Matthew Henson

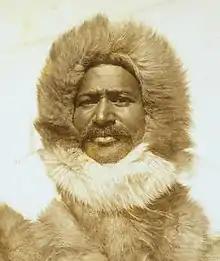
Henson

Matthew Alexander Henson (August 8, 1866March 9, 1955) was an African-American explorer who accompanied Robert Peary on seven voyages to the Arctic over a period of nearly 23 years. They spent a total of 18 years on expeditions together. He is best known for his participation in the 1908–1909 expedition that claimed to have reached the geographic North Pole on April 6, 1909. To promote a lecture tour, Henson later said he was the first of their party to reach the North Pole but there is no evidence for this.